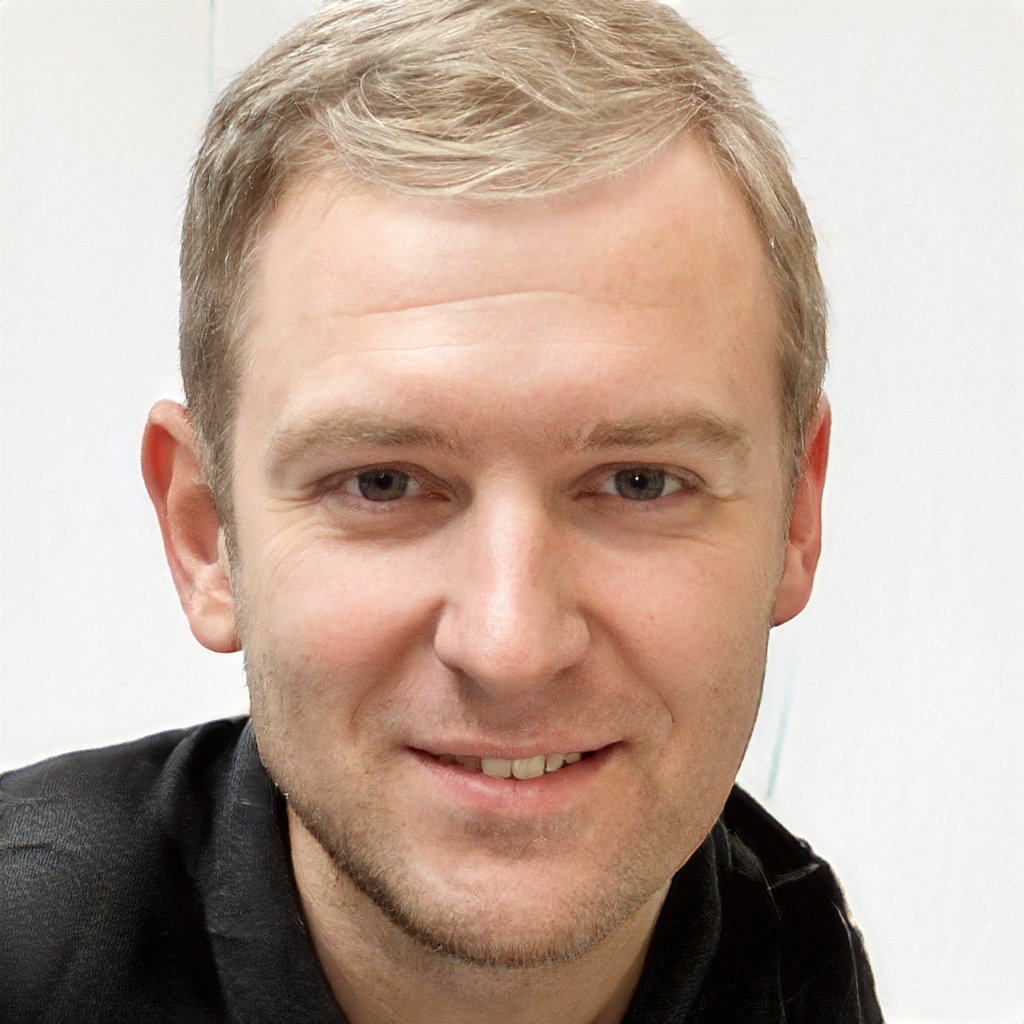
Gender: Male